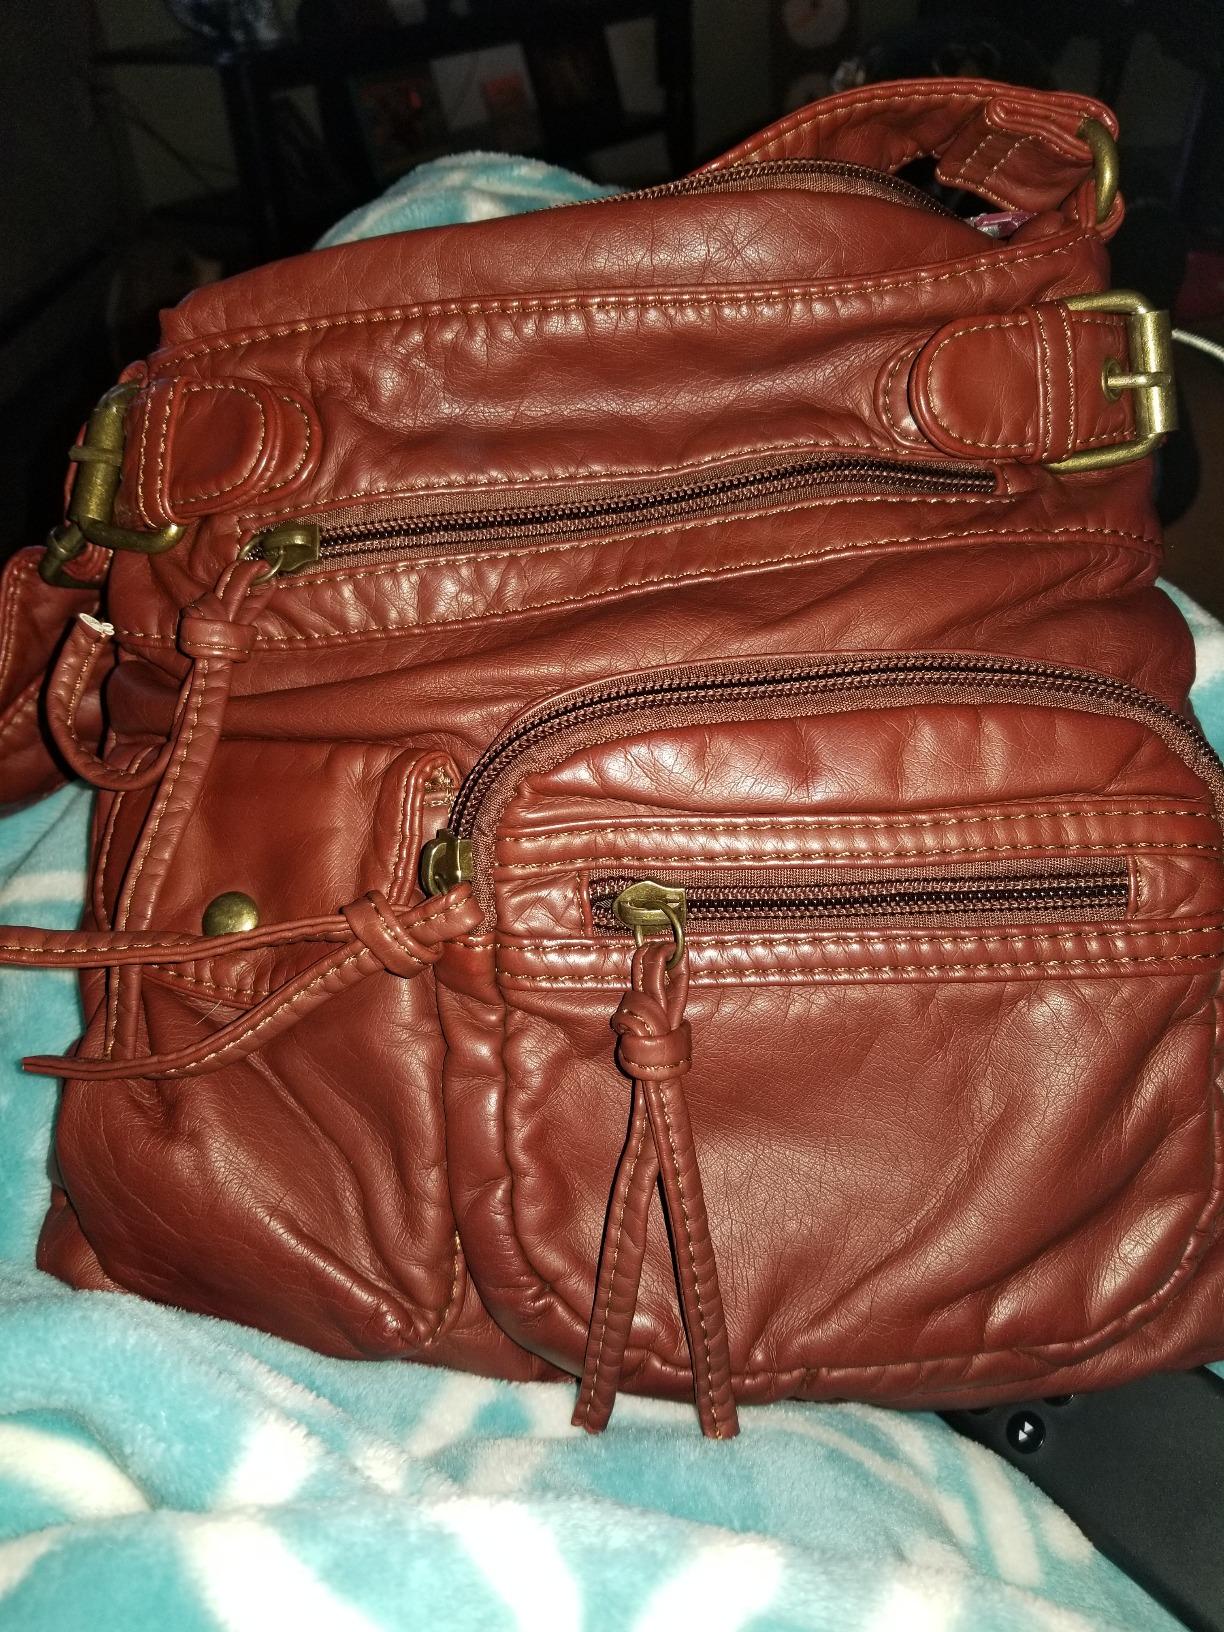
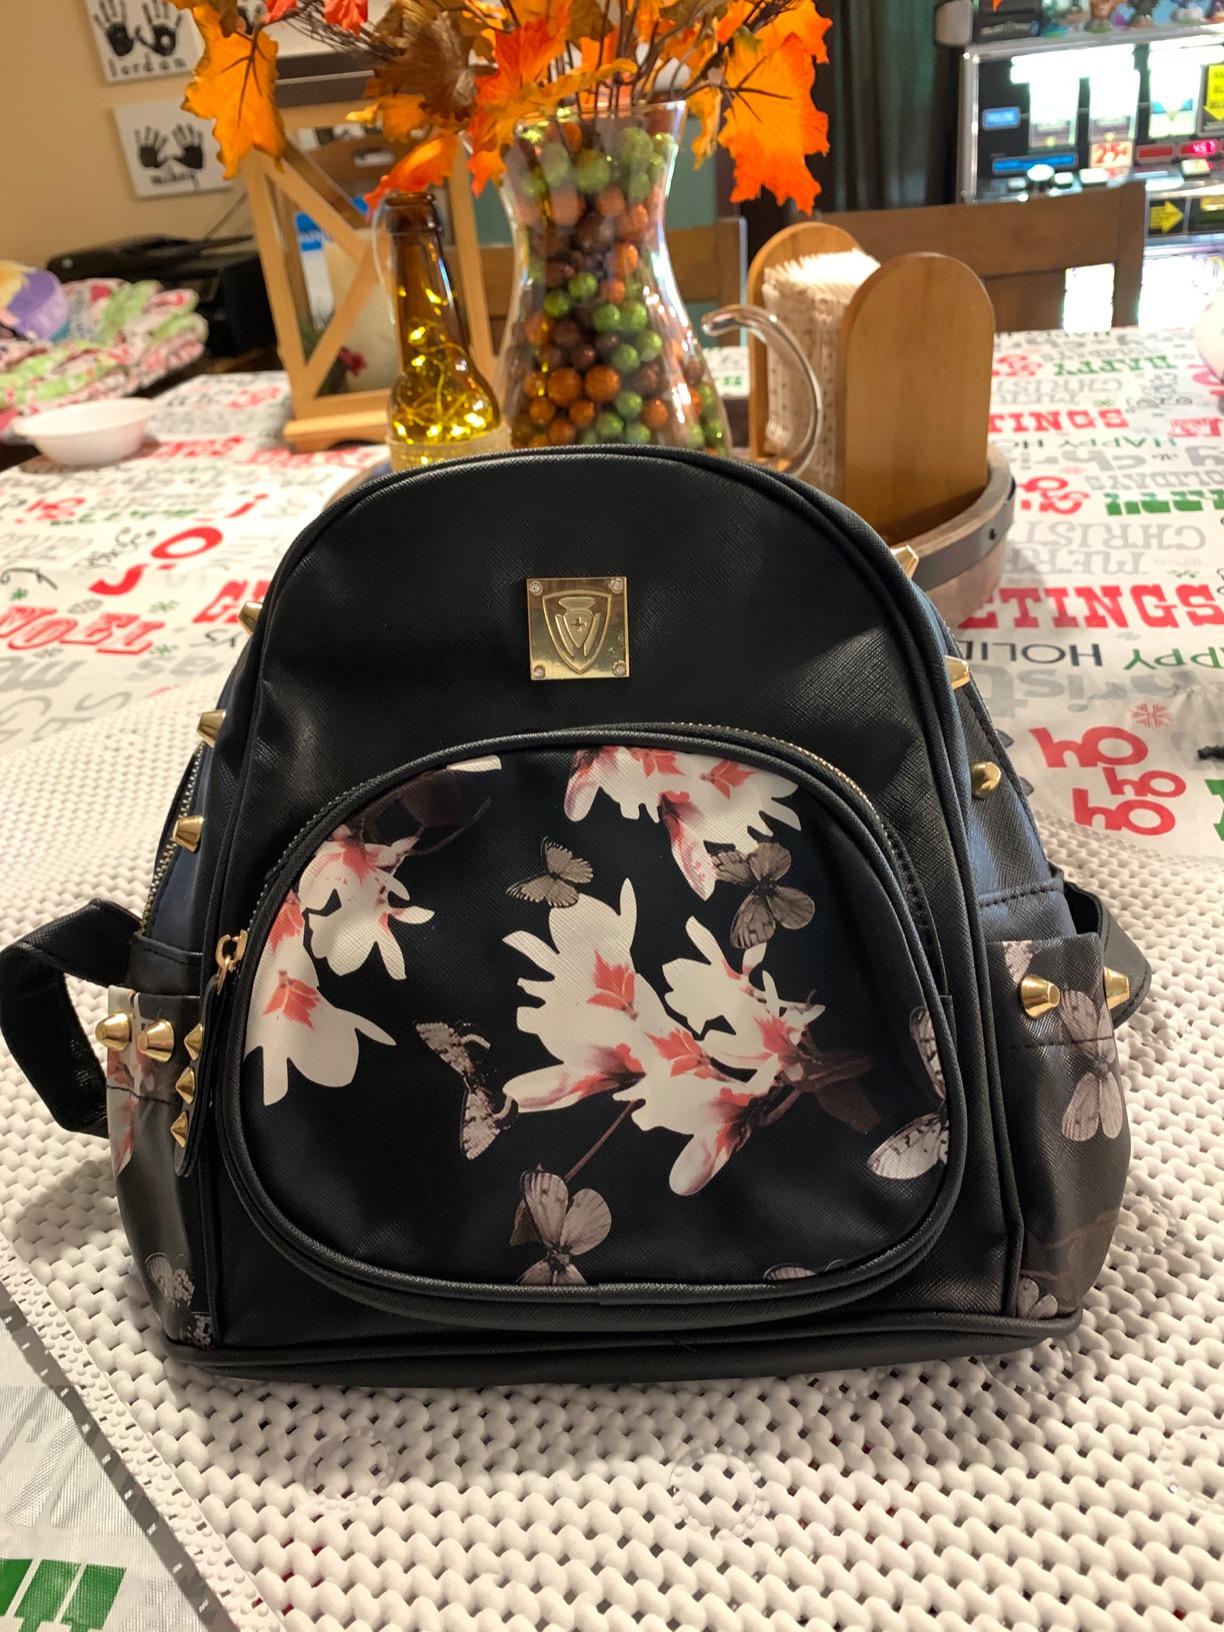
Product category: accessories_handbag
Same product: no